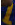
Number: 7